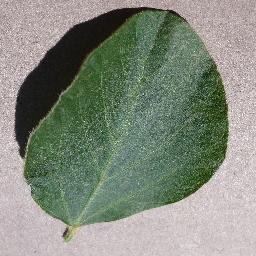
Label: Soybean___healthy